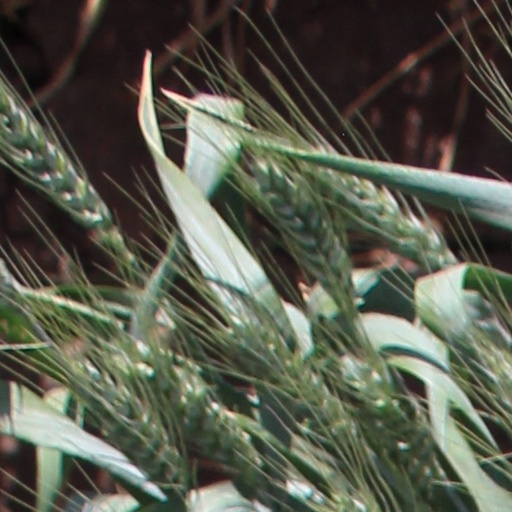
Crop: wheat